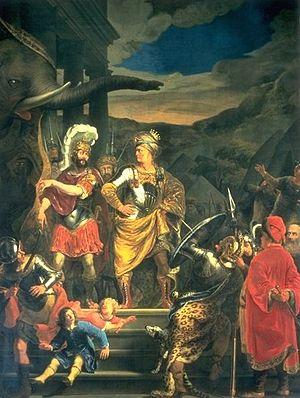
La guerre de Pyrrhus, qui se déroule en Italie et en Sicile entre 280 et 275 av. J.-C., est marquée par une succession de batailles et d'alliances politiques concernant les Grecs, essentiellement les cités grecques de Grande-Grèce, l'Épire et la Macédoine par l'intermédiaire du roi Pyrrhus Iᵉʳ, la République romaine, les peuples italiques dont les Samnites et les Étrusques, et les Carthaginois.